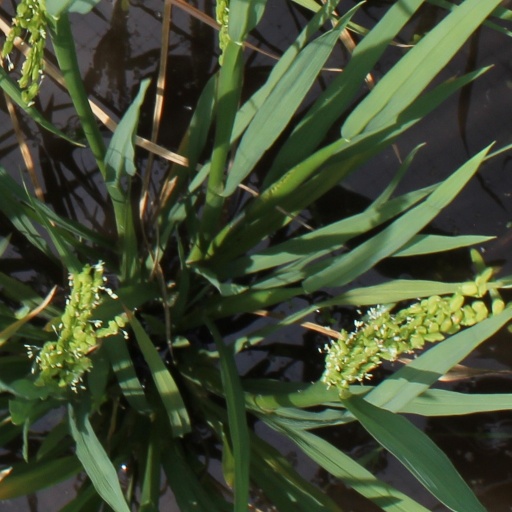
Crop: rice